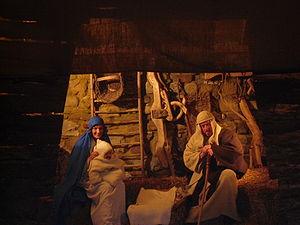
Une crèche vivante est une tradition catholique consistant en une courte représentation théâtrale censée représenter, grâce à des figurants humains, la naissance de Jésus dans un cadre construit pour recréer l’histoire de la Nativité.